The Prisoner of Heaven

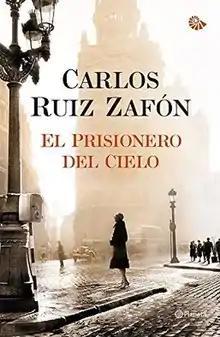
First edition (Spanish)

The Prisoner of Heaven (original title: El prisionero del cielo) is a 2011 book written by Carlos Ruiz Zafón. Originally published in Spanish, it was later translated to English by Lucia Graves. This is the third novel in the series The Cemetery of Forgotten Books written by the author.